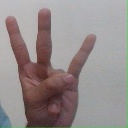
अक्षर: क्ष